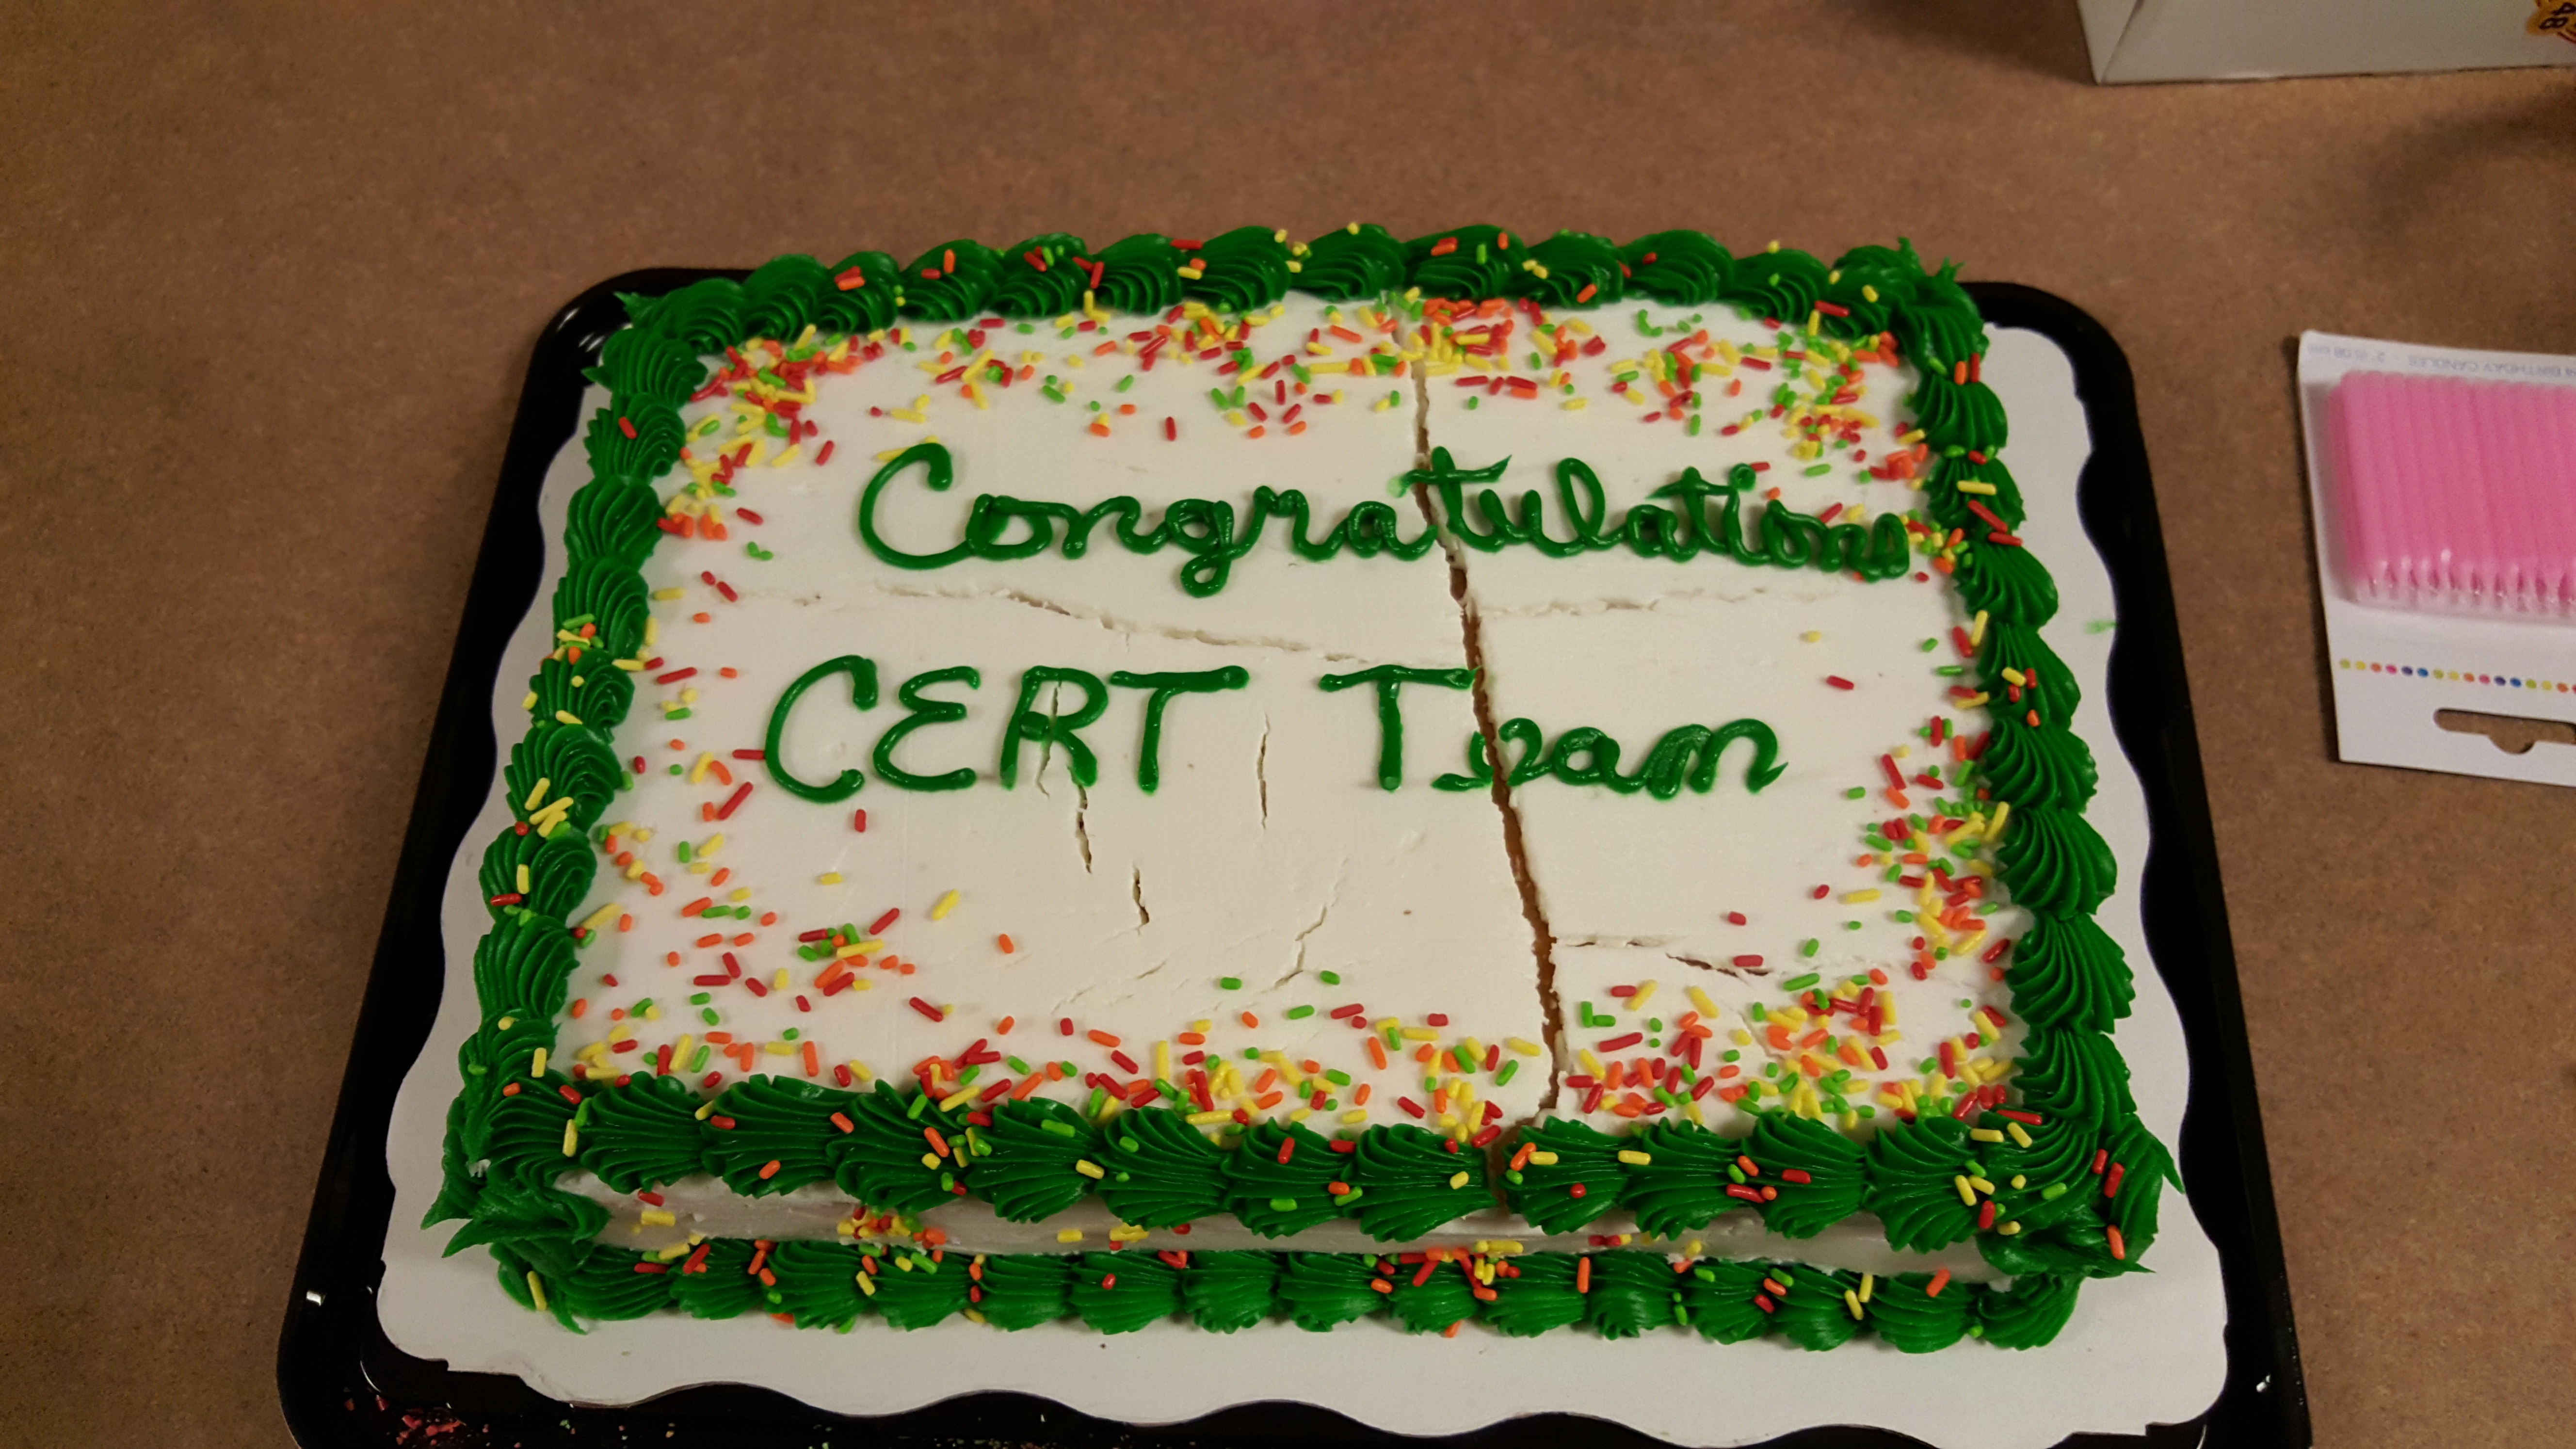
food, dessert, cake, birthday cake, icing, party, birthday, baked goods, torte, sugar paste, buttercream, cake decorating